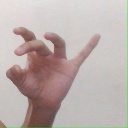
अक्षर: ओ